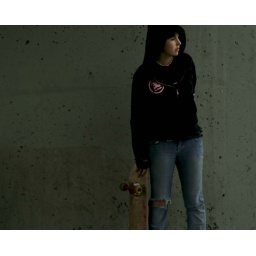
girl in black huddie